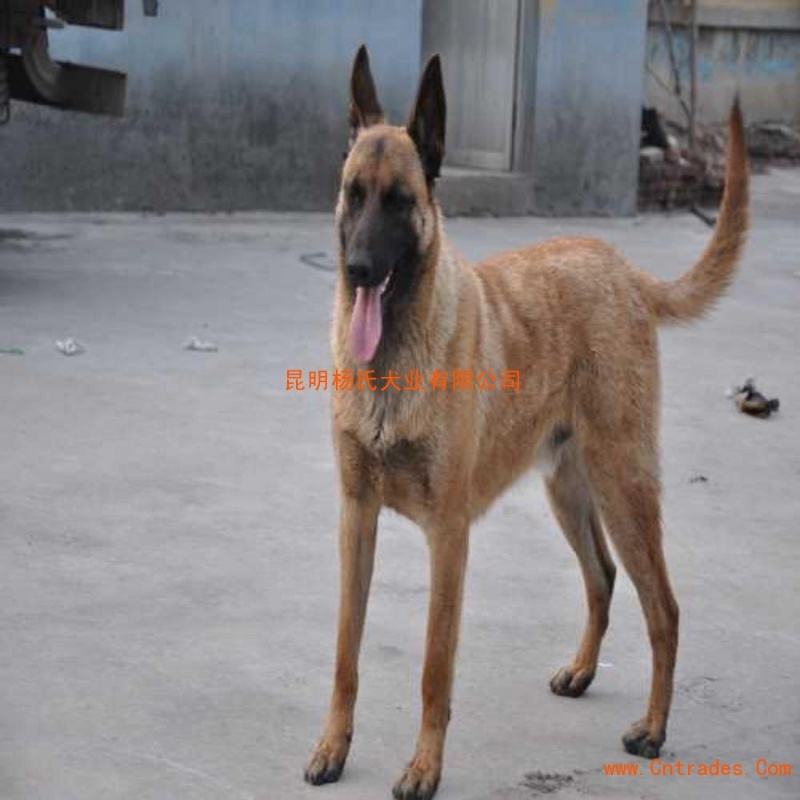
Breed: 258-n000104-Black_sable